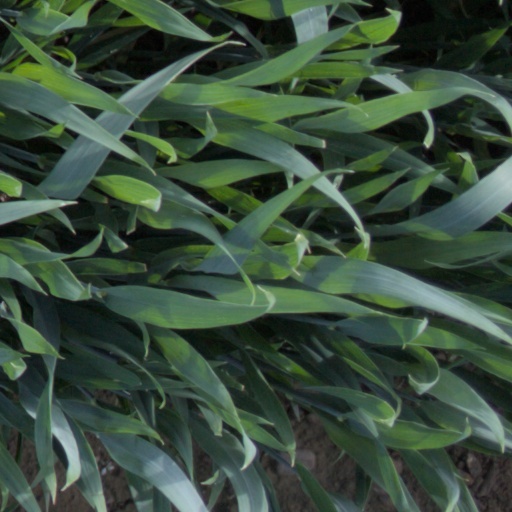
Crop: wheat